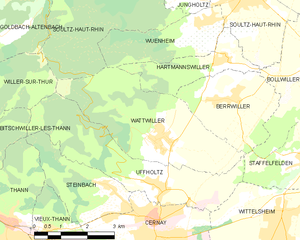
Carte des communes françaises